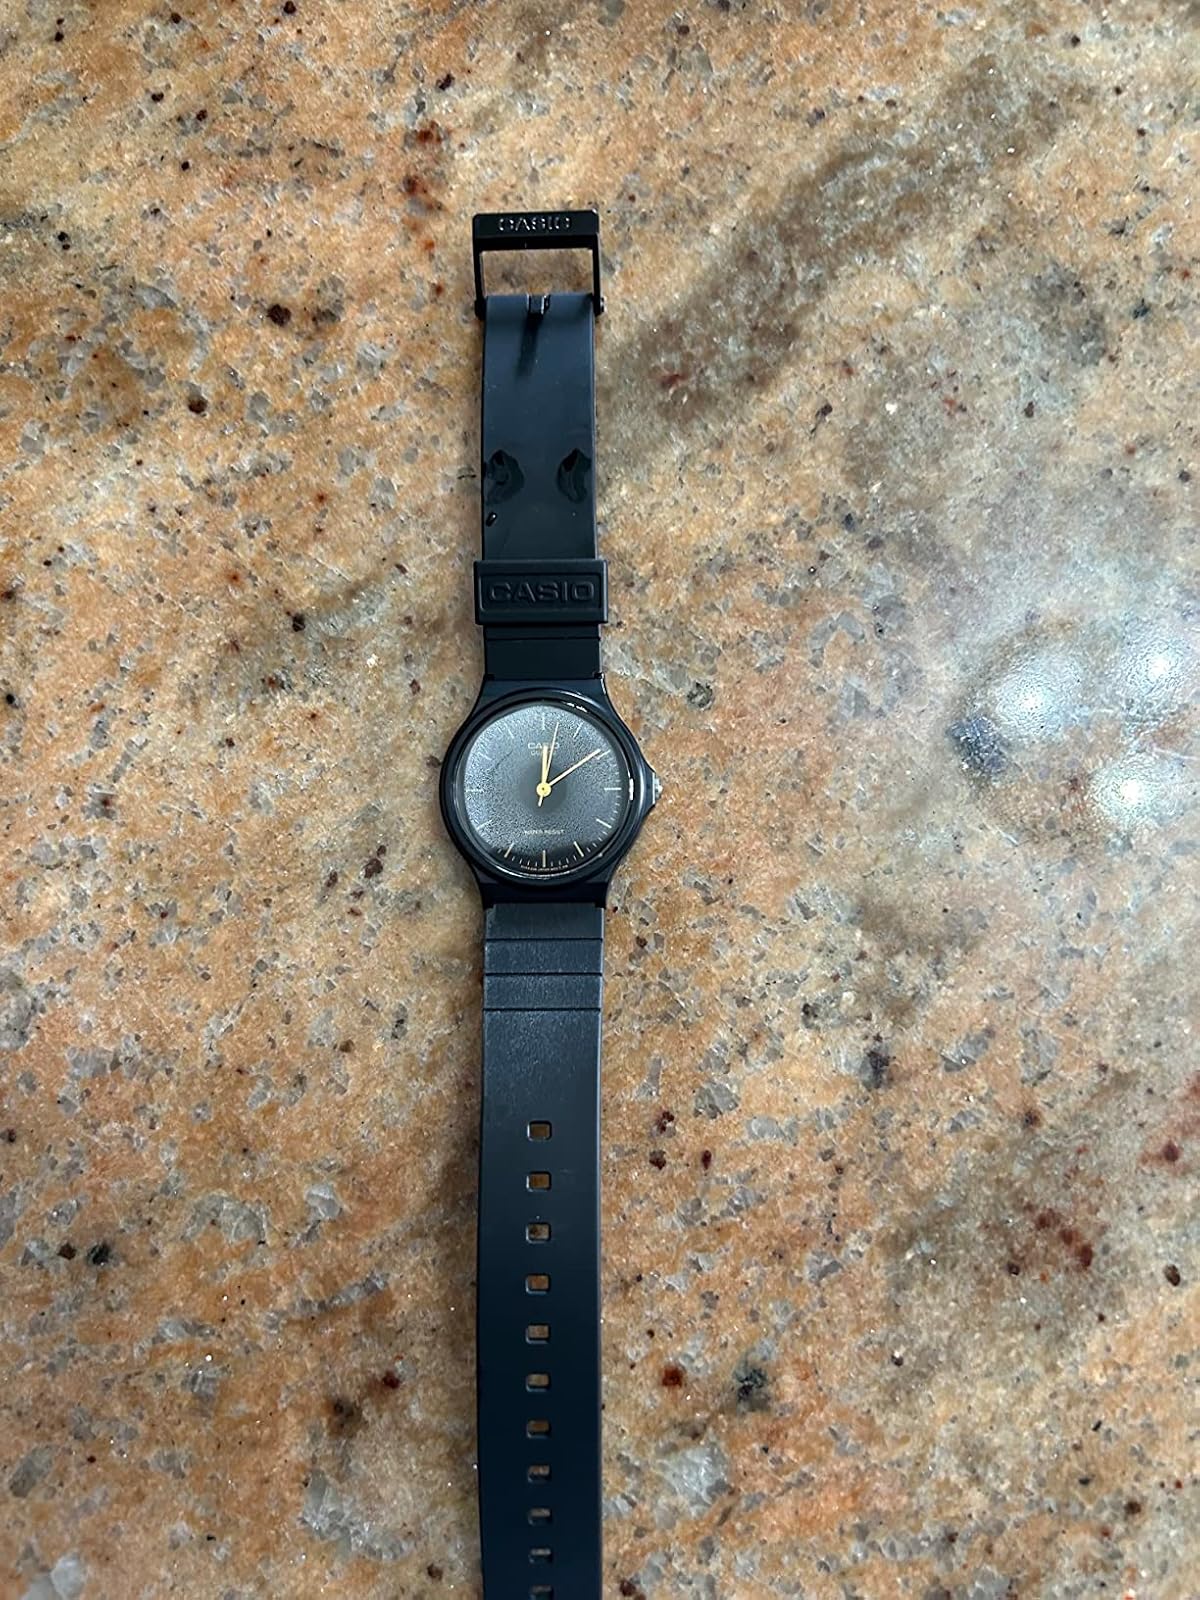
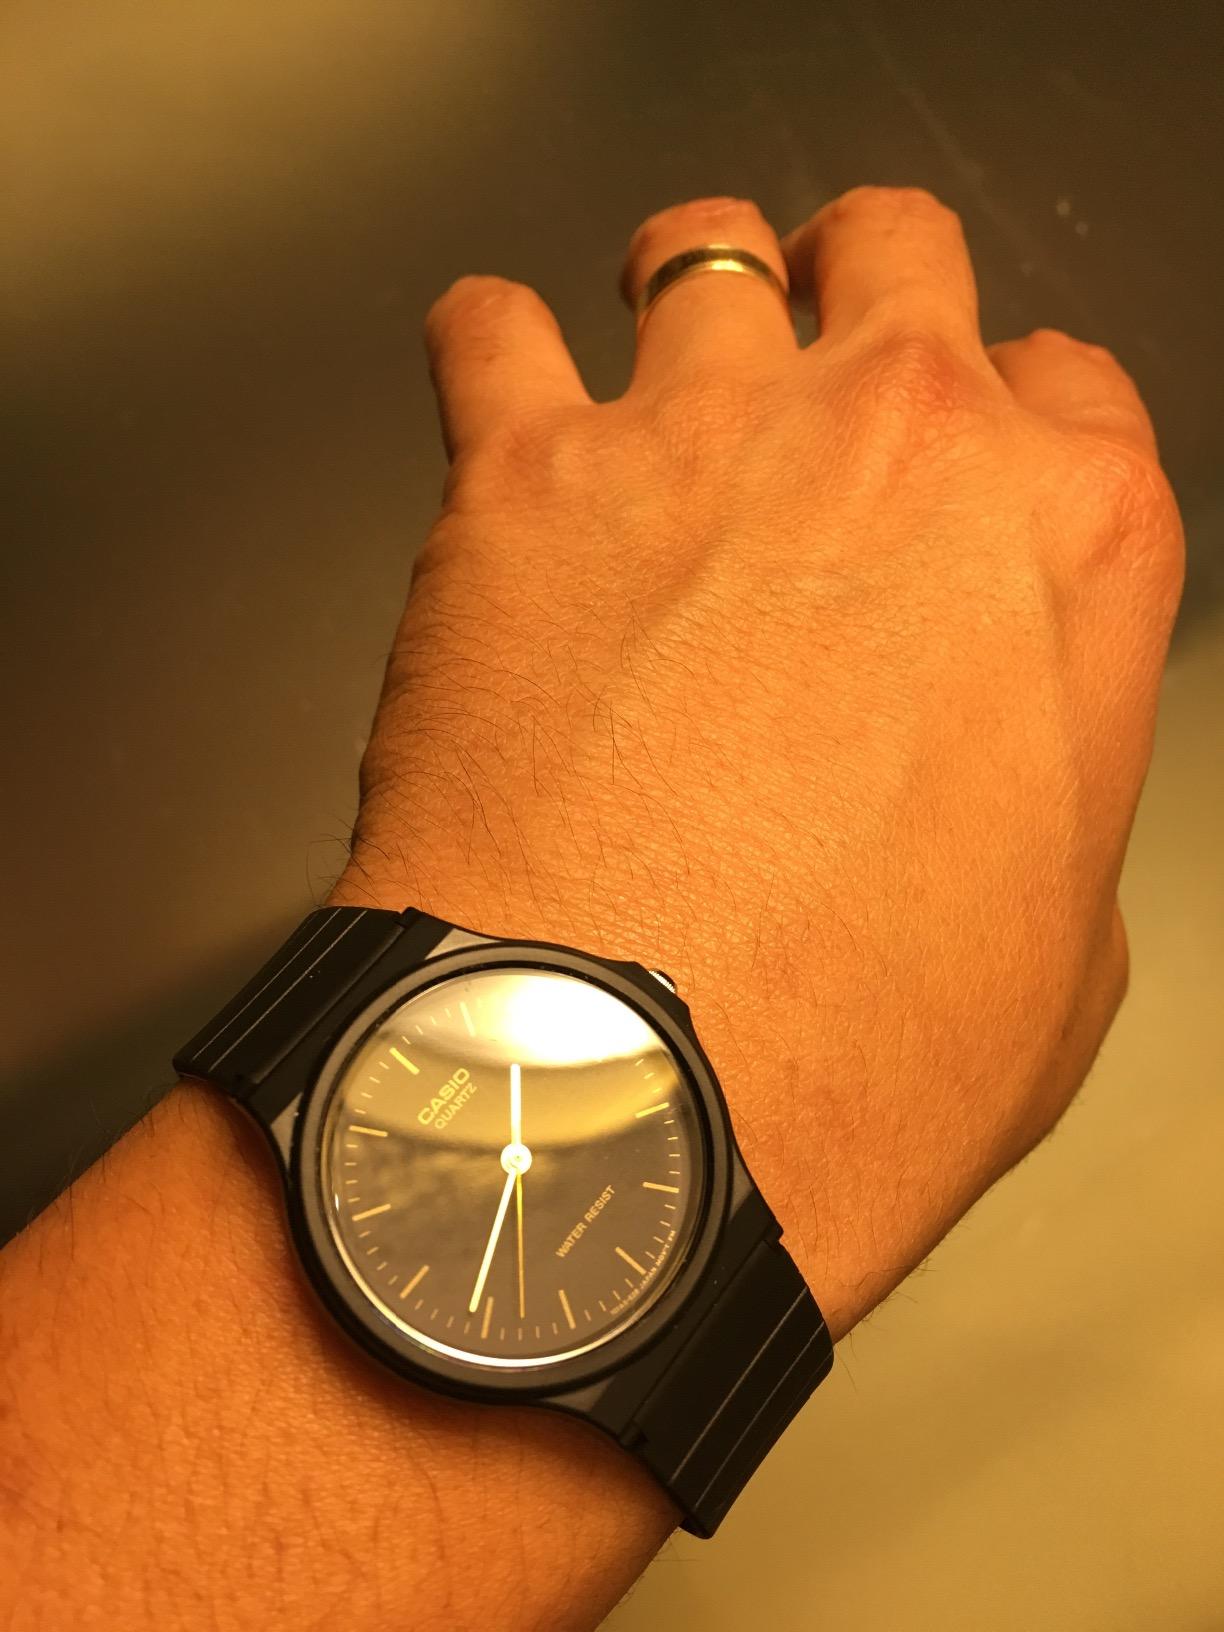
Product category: accessories_watch
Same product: yes